Rutherford, New Jersey

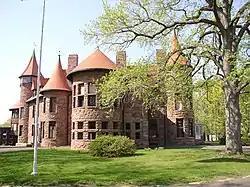
Iviswold Castle located on the Felician College campus.

St. Mary's Roman Catholic Church was established in Rutherford in the 1890s and opened a school shortly thereafter. The parish offers The Academy at Saint Mary for preschool through eighth grade and St. Mary High School, founded in 1929. Both schools are operated under the auspices of the Roman Catholic Archdiocese of Newark.